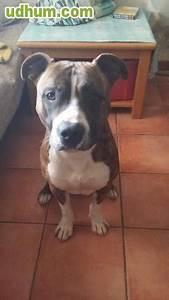
dog